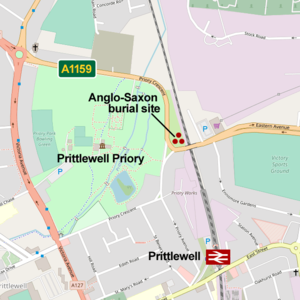
La sépulture princière de Prittlewell est une tombe de l'époque anglo-saxonne découverte en 2003 à Prittlewell, près de Southend-on-Sea, dans le comté d'Essex. Il s'agit d'une sépulture princière du début du VIIᵉ siècle, comparable à celles de Sutton Hoo ou de Taplow.